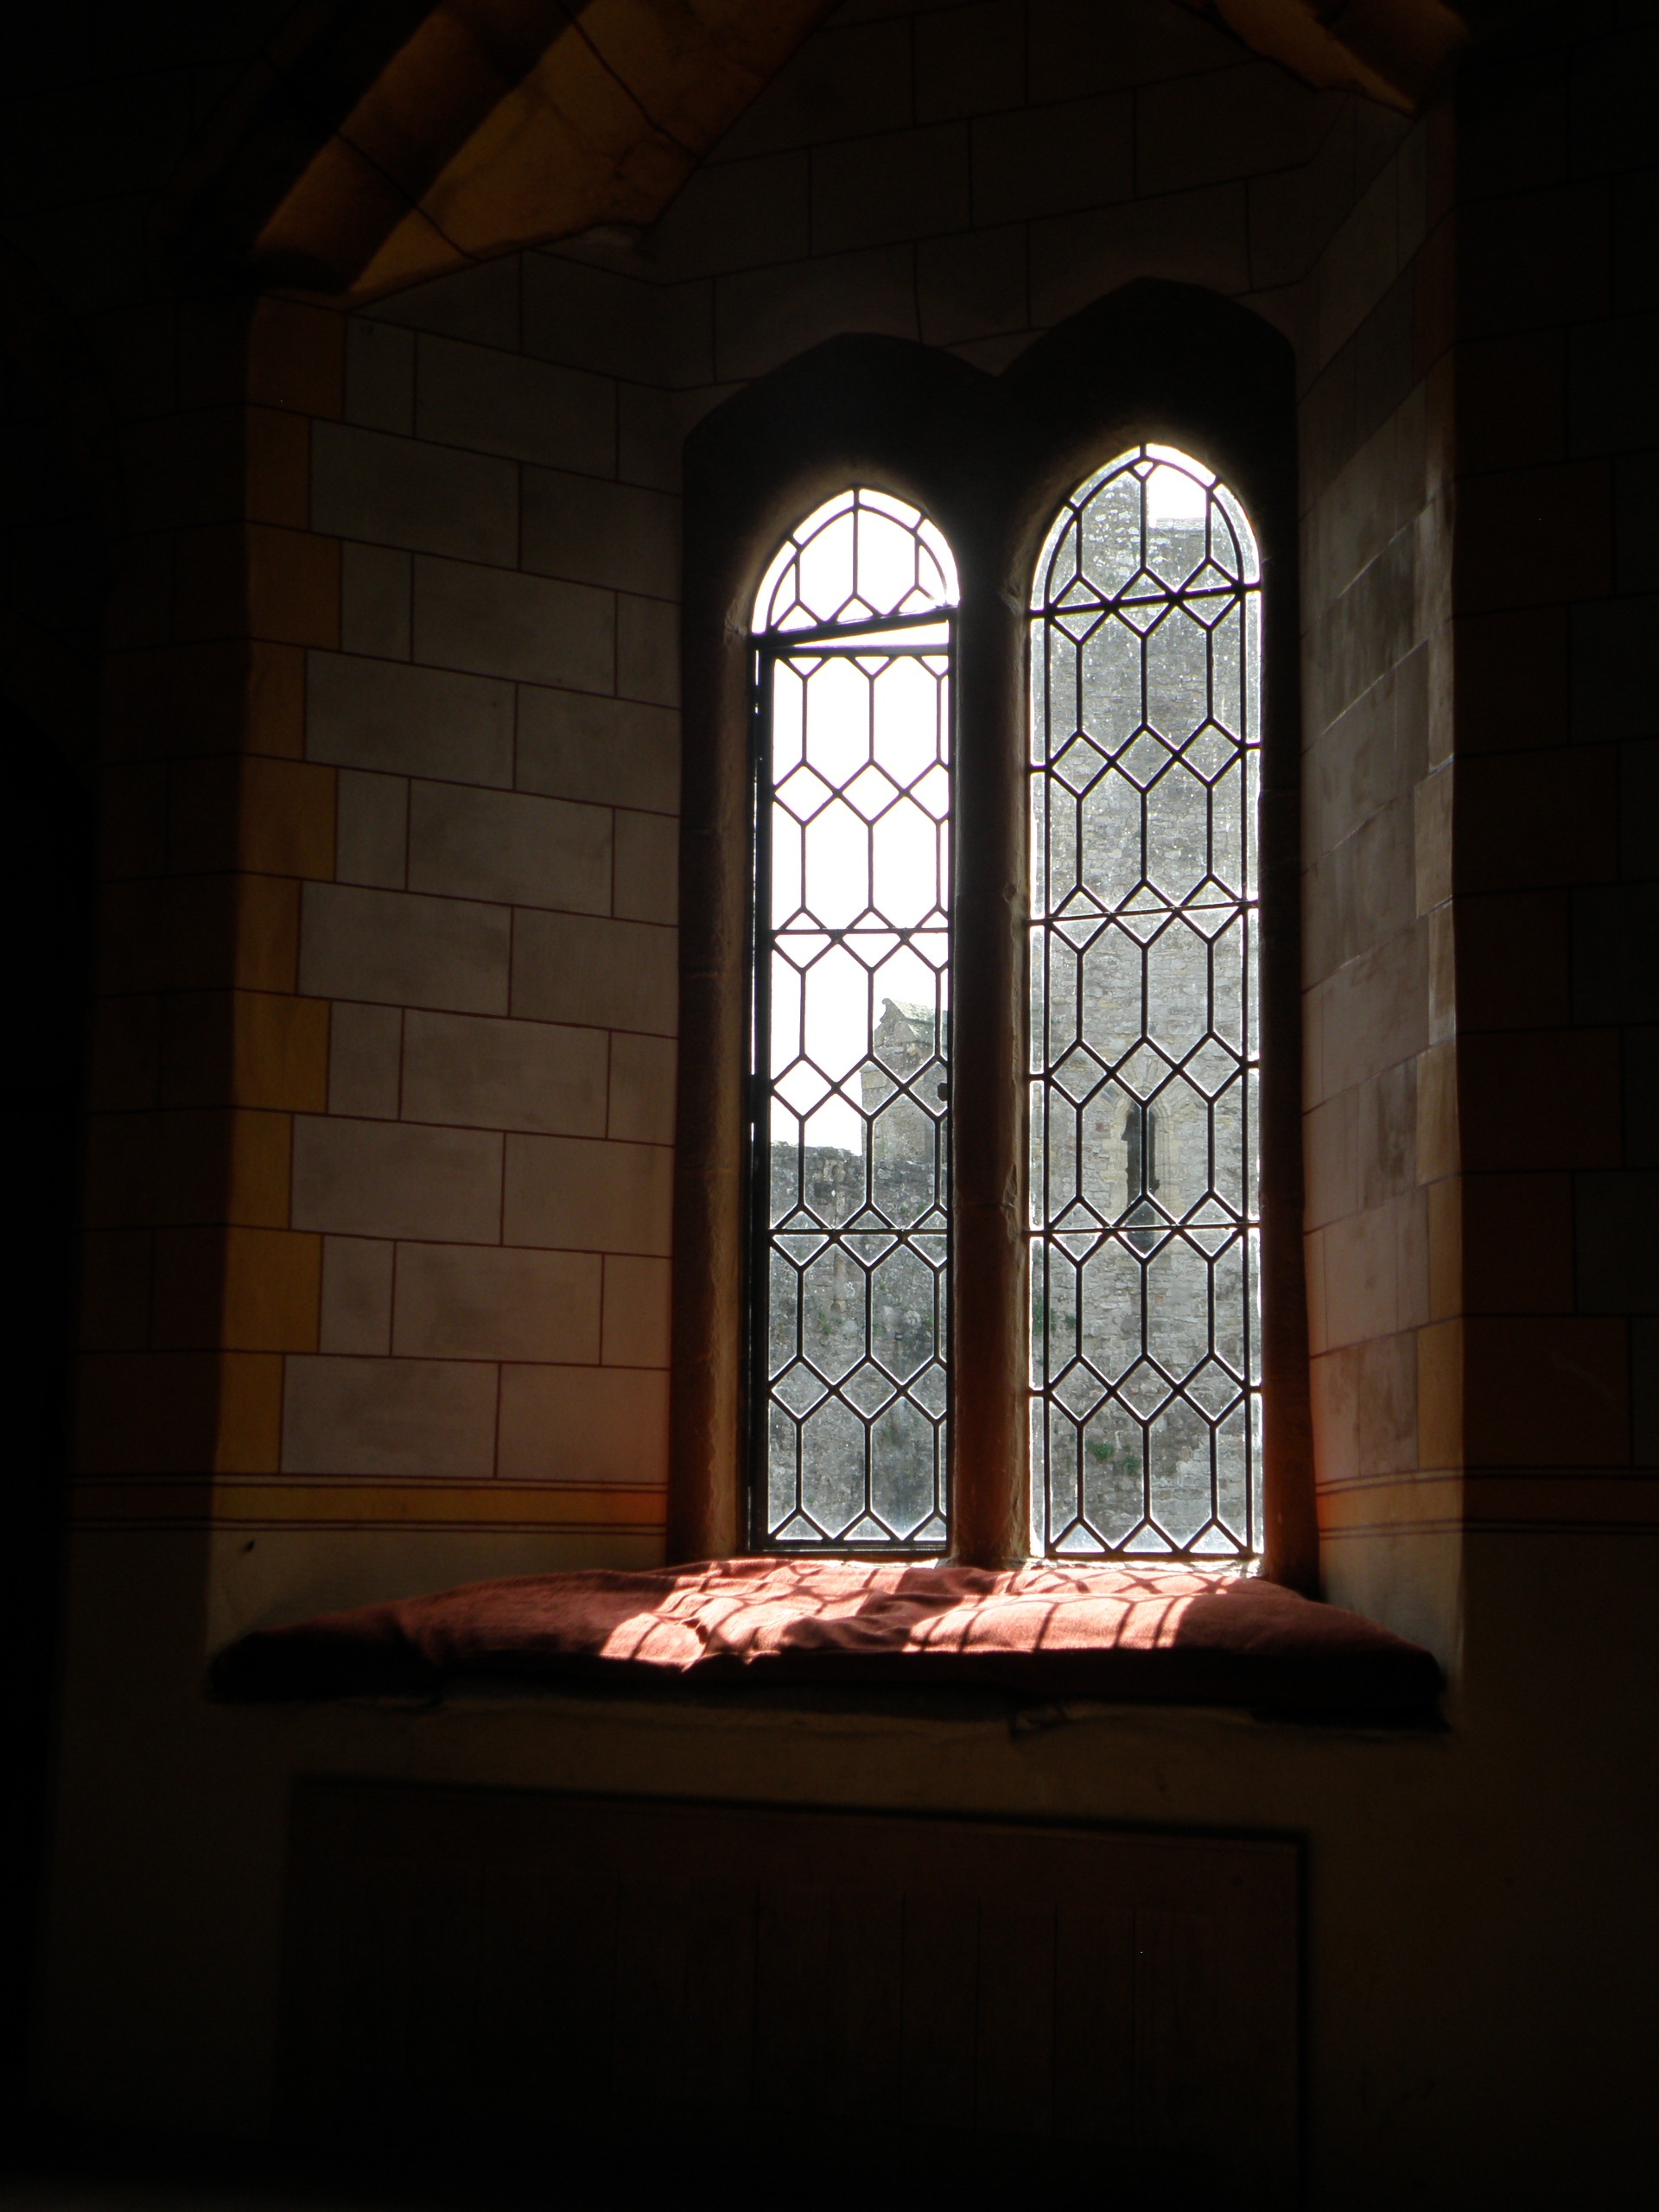
light, architecture, window, glass, arch, column, castle, darkness, chapel, lighting, material, interior design, symmetry, middle ages